Vignelli Associates

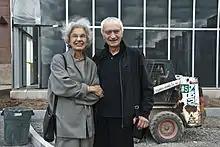
Lella and Massimo Vignelli in front of the Vignelli Center for Design Studies at Rochester Institute of Technology in 2010

In 1965, Massimo Vignelli co-founded the corporate design consultancy Unimark International with Bob Noorda, and Ralph Eckerstrom. In 1971, Vignelli resigned from Unimark, in part because the design vision which he supported became diluted as the company grew, diversified, and increasingly emphasized marketing, rather than design. Soon after, Massimo and Lella Vignelli founded "Vignelli Associates", opening offices in New York, Paris, and Milan.